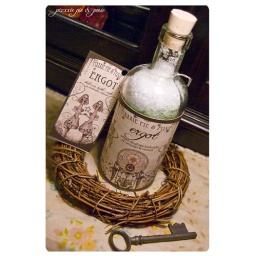
ergot - fine artisan bath salts of coriander kiwi sage in dapper corked apothecary bottle 05